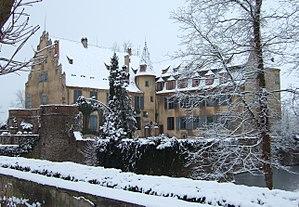
Château à douves datant du XVIème siècle
Cet article recense les sites retenus pour le loto du patrimoine en 2018.
Le château d'Osthouse est un monument historique situé à Osthouse, dans le département français du Bas-Rhin.
Cet article recense une partie des monuments historiques du Bas-Rhin, en France.